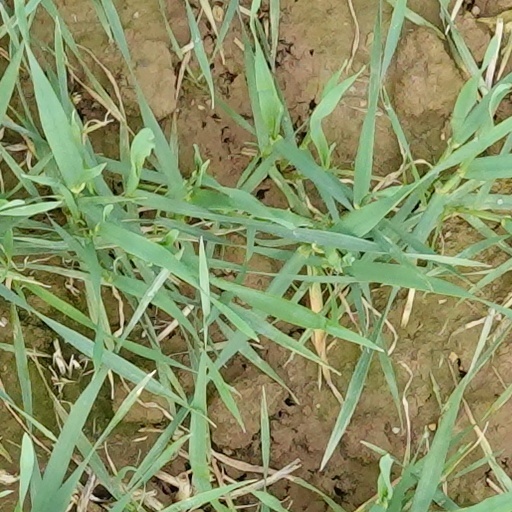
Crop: wheat